Trolleybuses in Bologna

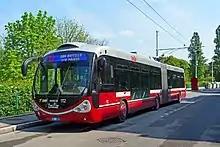
Iveco Bus Crealis Neo trolleybus 1112 at San Ruffillo/Via Pavese terminus in 2017

The Bologna trolleybus system is part of the public transport network of the city and "comune" of Bologna, in the region of Emilia-Romagna, northern Italy. While being in operation since 1991, the current system comprises five urban routes: 13, 14, 15, 32 and 33. Additional routes are presently under construction.